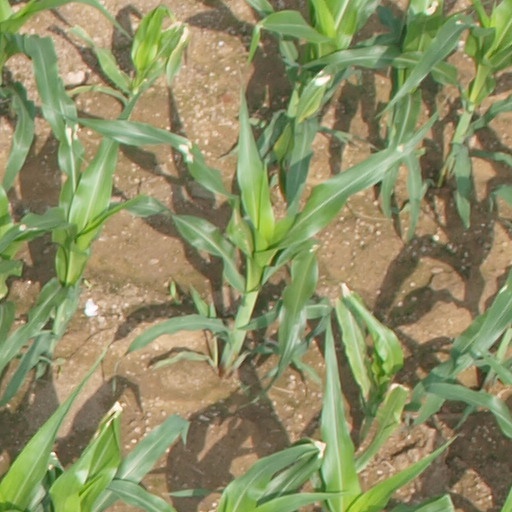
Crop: maize; corn